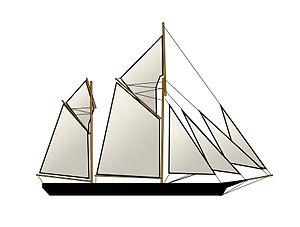
Un plan de voile ou plan de voilure est un ensemble de plans et de dessins généralement préparés par un architecte naval qui montre les différentes combinaisons de voiles proposées pour un voilier.
Un ketch est un voilier à deux mâts et à gréement aurique ou gréement Marconi dont le grand mât est situé à l'avant.